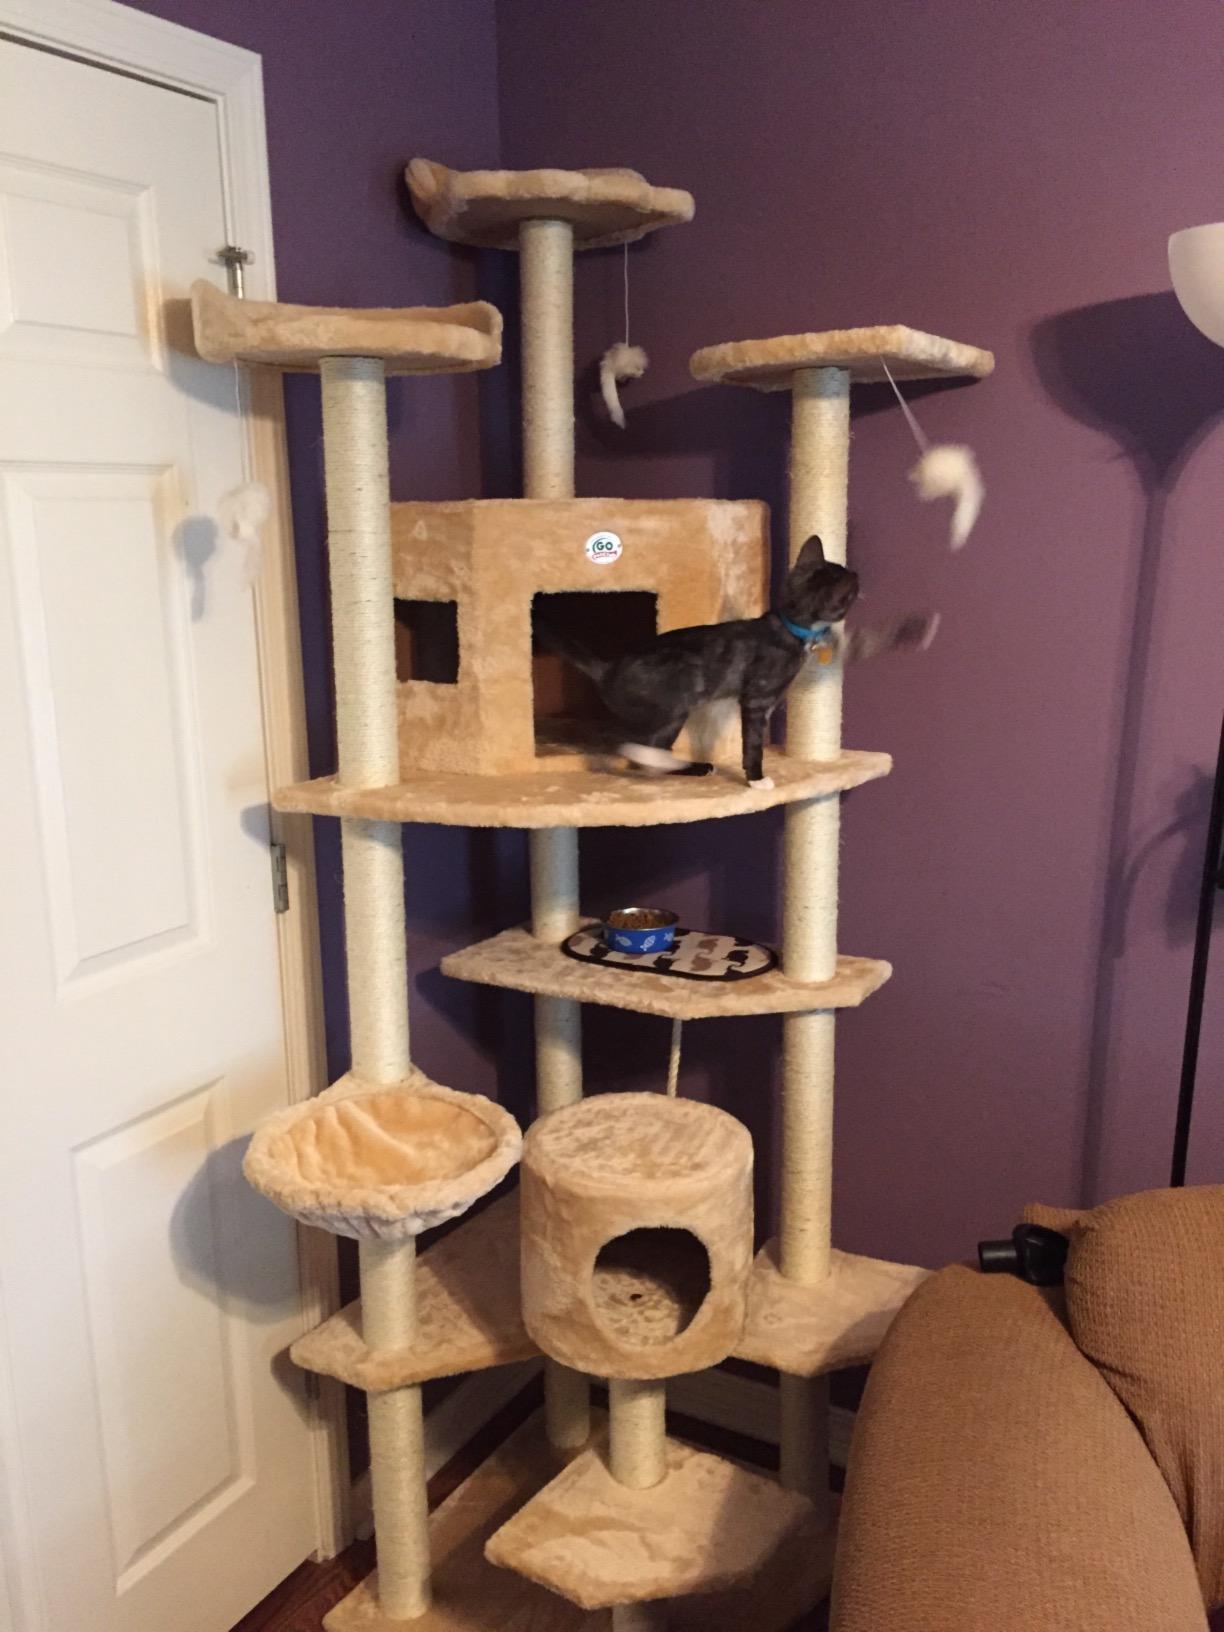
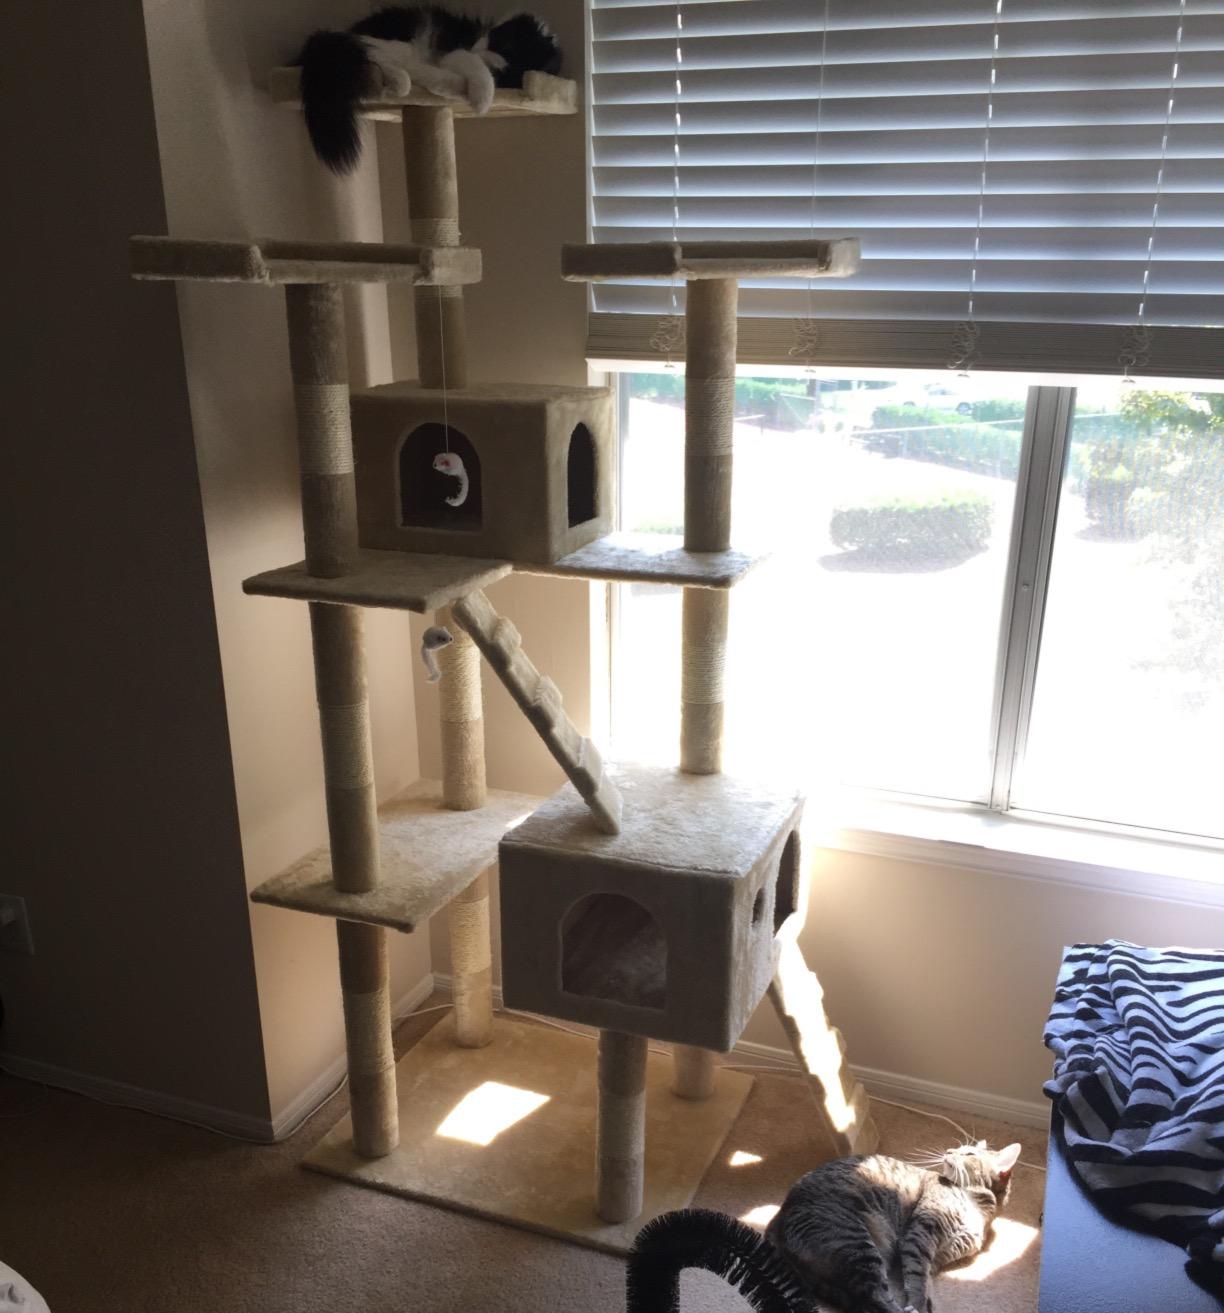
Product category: items_cat tree
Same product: no